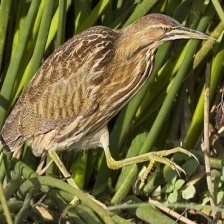
Species: AMERICAN BITTERN
Scientific name: BOTAURUS LENTIGINOSUS